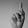
ASL letter: K